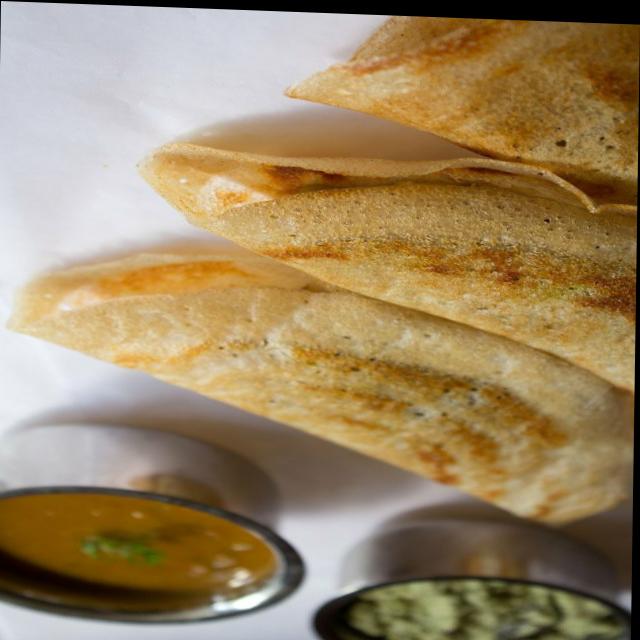
Dish: masala_dosa